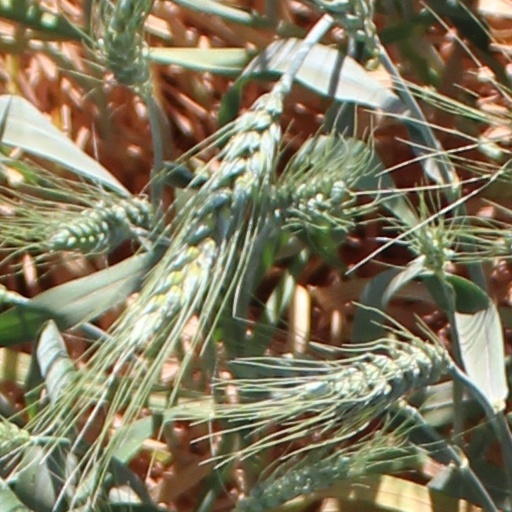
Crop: wheat